Jan Peeter Verdussen

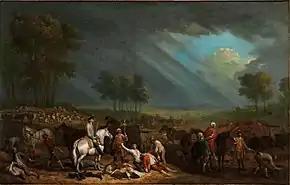
"During the battle"

Verdussen's style was eclectic. He was influenced by the leading Dutch battle painter Philips Wouwerman. At the same time his work showed the influence of the "Bamboccianti", the Dutch and Flemish genre painters of low life themes active in Rome in the 17th century. Other influences were the French rococo painter Nicolas Lancret and battle scenes by the Flemish battle painter Adam Frans van der Meulen who was active in France and his pupil the French painter Jean-Baptiste Martin.